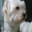
Label: dog